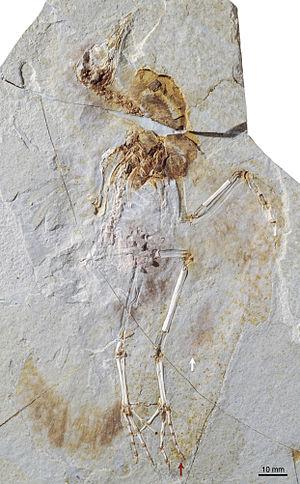
Les Euornithes est un groupe naturel qui comprend l'ancêtre commun le plus récent de tous les avialans plus proche des oiseaux modernes que de Sinornis. Ce taxon est apparu au Crétacé inférieur, il y a quelques 130,7 millions d'années.